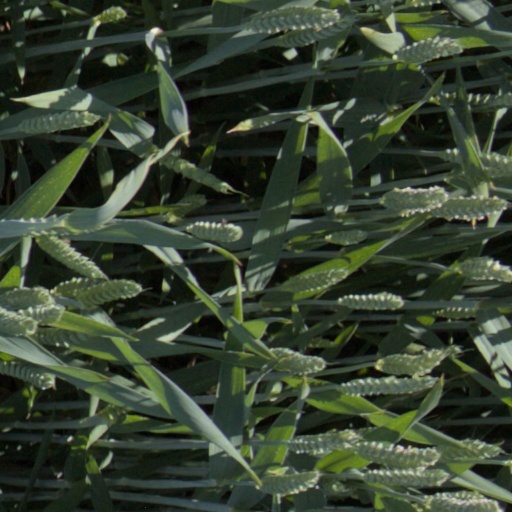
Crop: wheat